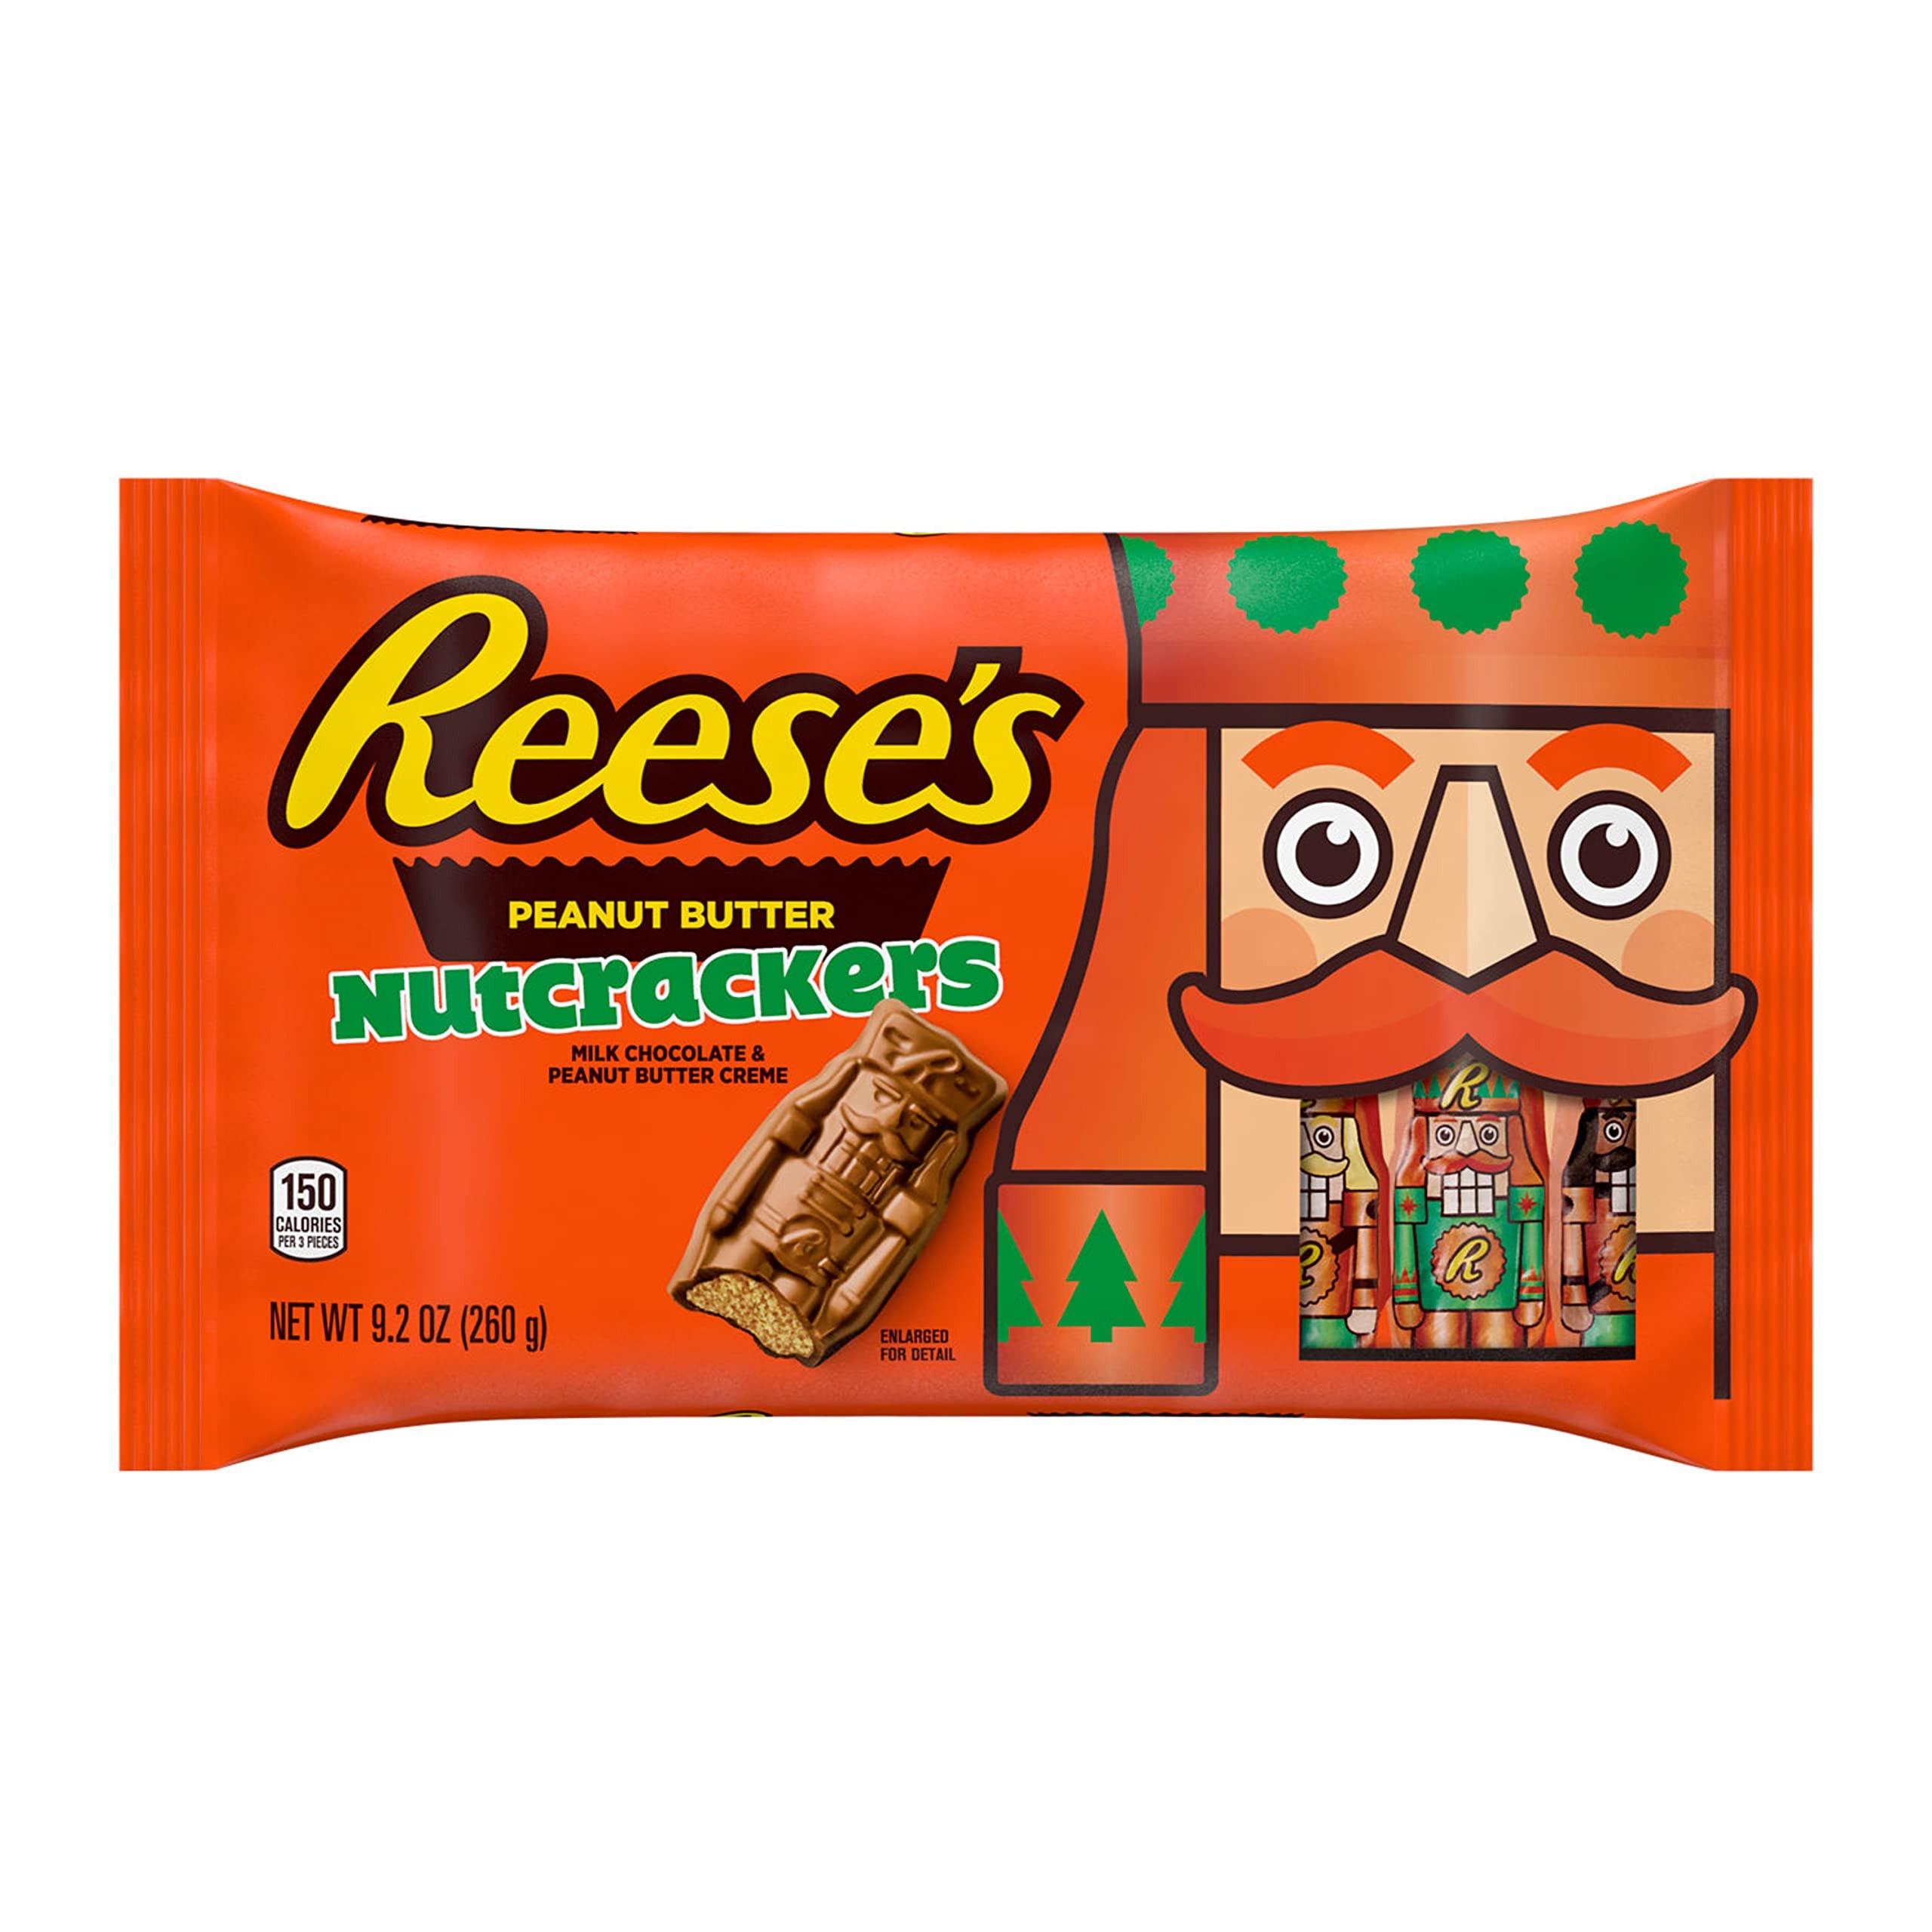
Item Name: REESE'S Chocolate Peanut Butter Creme Nutcrackers, Christmas Candy Bag, 9.2 oz
Bullet Point 1: Contains one (1) 9.2-ounce bag of REESE'S Chocolate Peanut Butter Creme Nutcrackers Candy
Bullet Point 2: Fill holiday candy dishes and gift baskets with REESE'S peanut butter creme nutcrackers or pack them inside lunch boxes and kitchen pantries for a midday treat
Bullet Point 3: Certified kosher peanut butter creme and chocolate nutcrackers individually wrapped in festive holiday packaging
Bullet Point 4: Celebrate New Year's, winter birthdays and date nights with REESE'S peanut butter creme candies
Bullet Point 5: Make life at home sweeter by using REESE'S candies as Christmas stocking stuffers, holiday baking supplies and festive centerpieces
Value: 9.2
Unit: Ounce

Price: 6.71